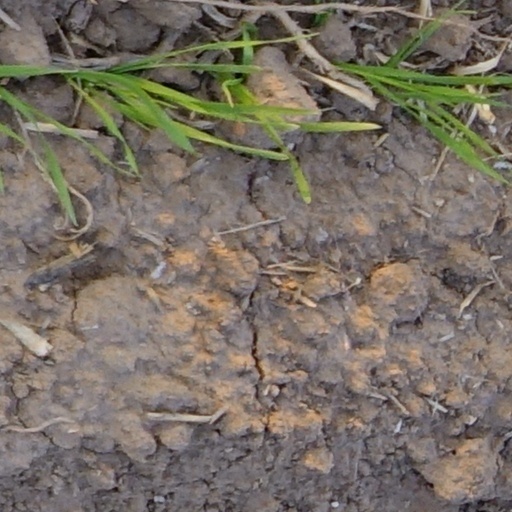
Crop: wheat